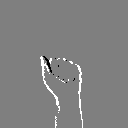
ASL letter: a